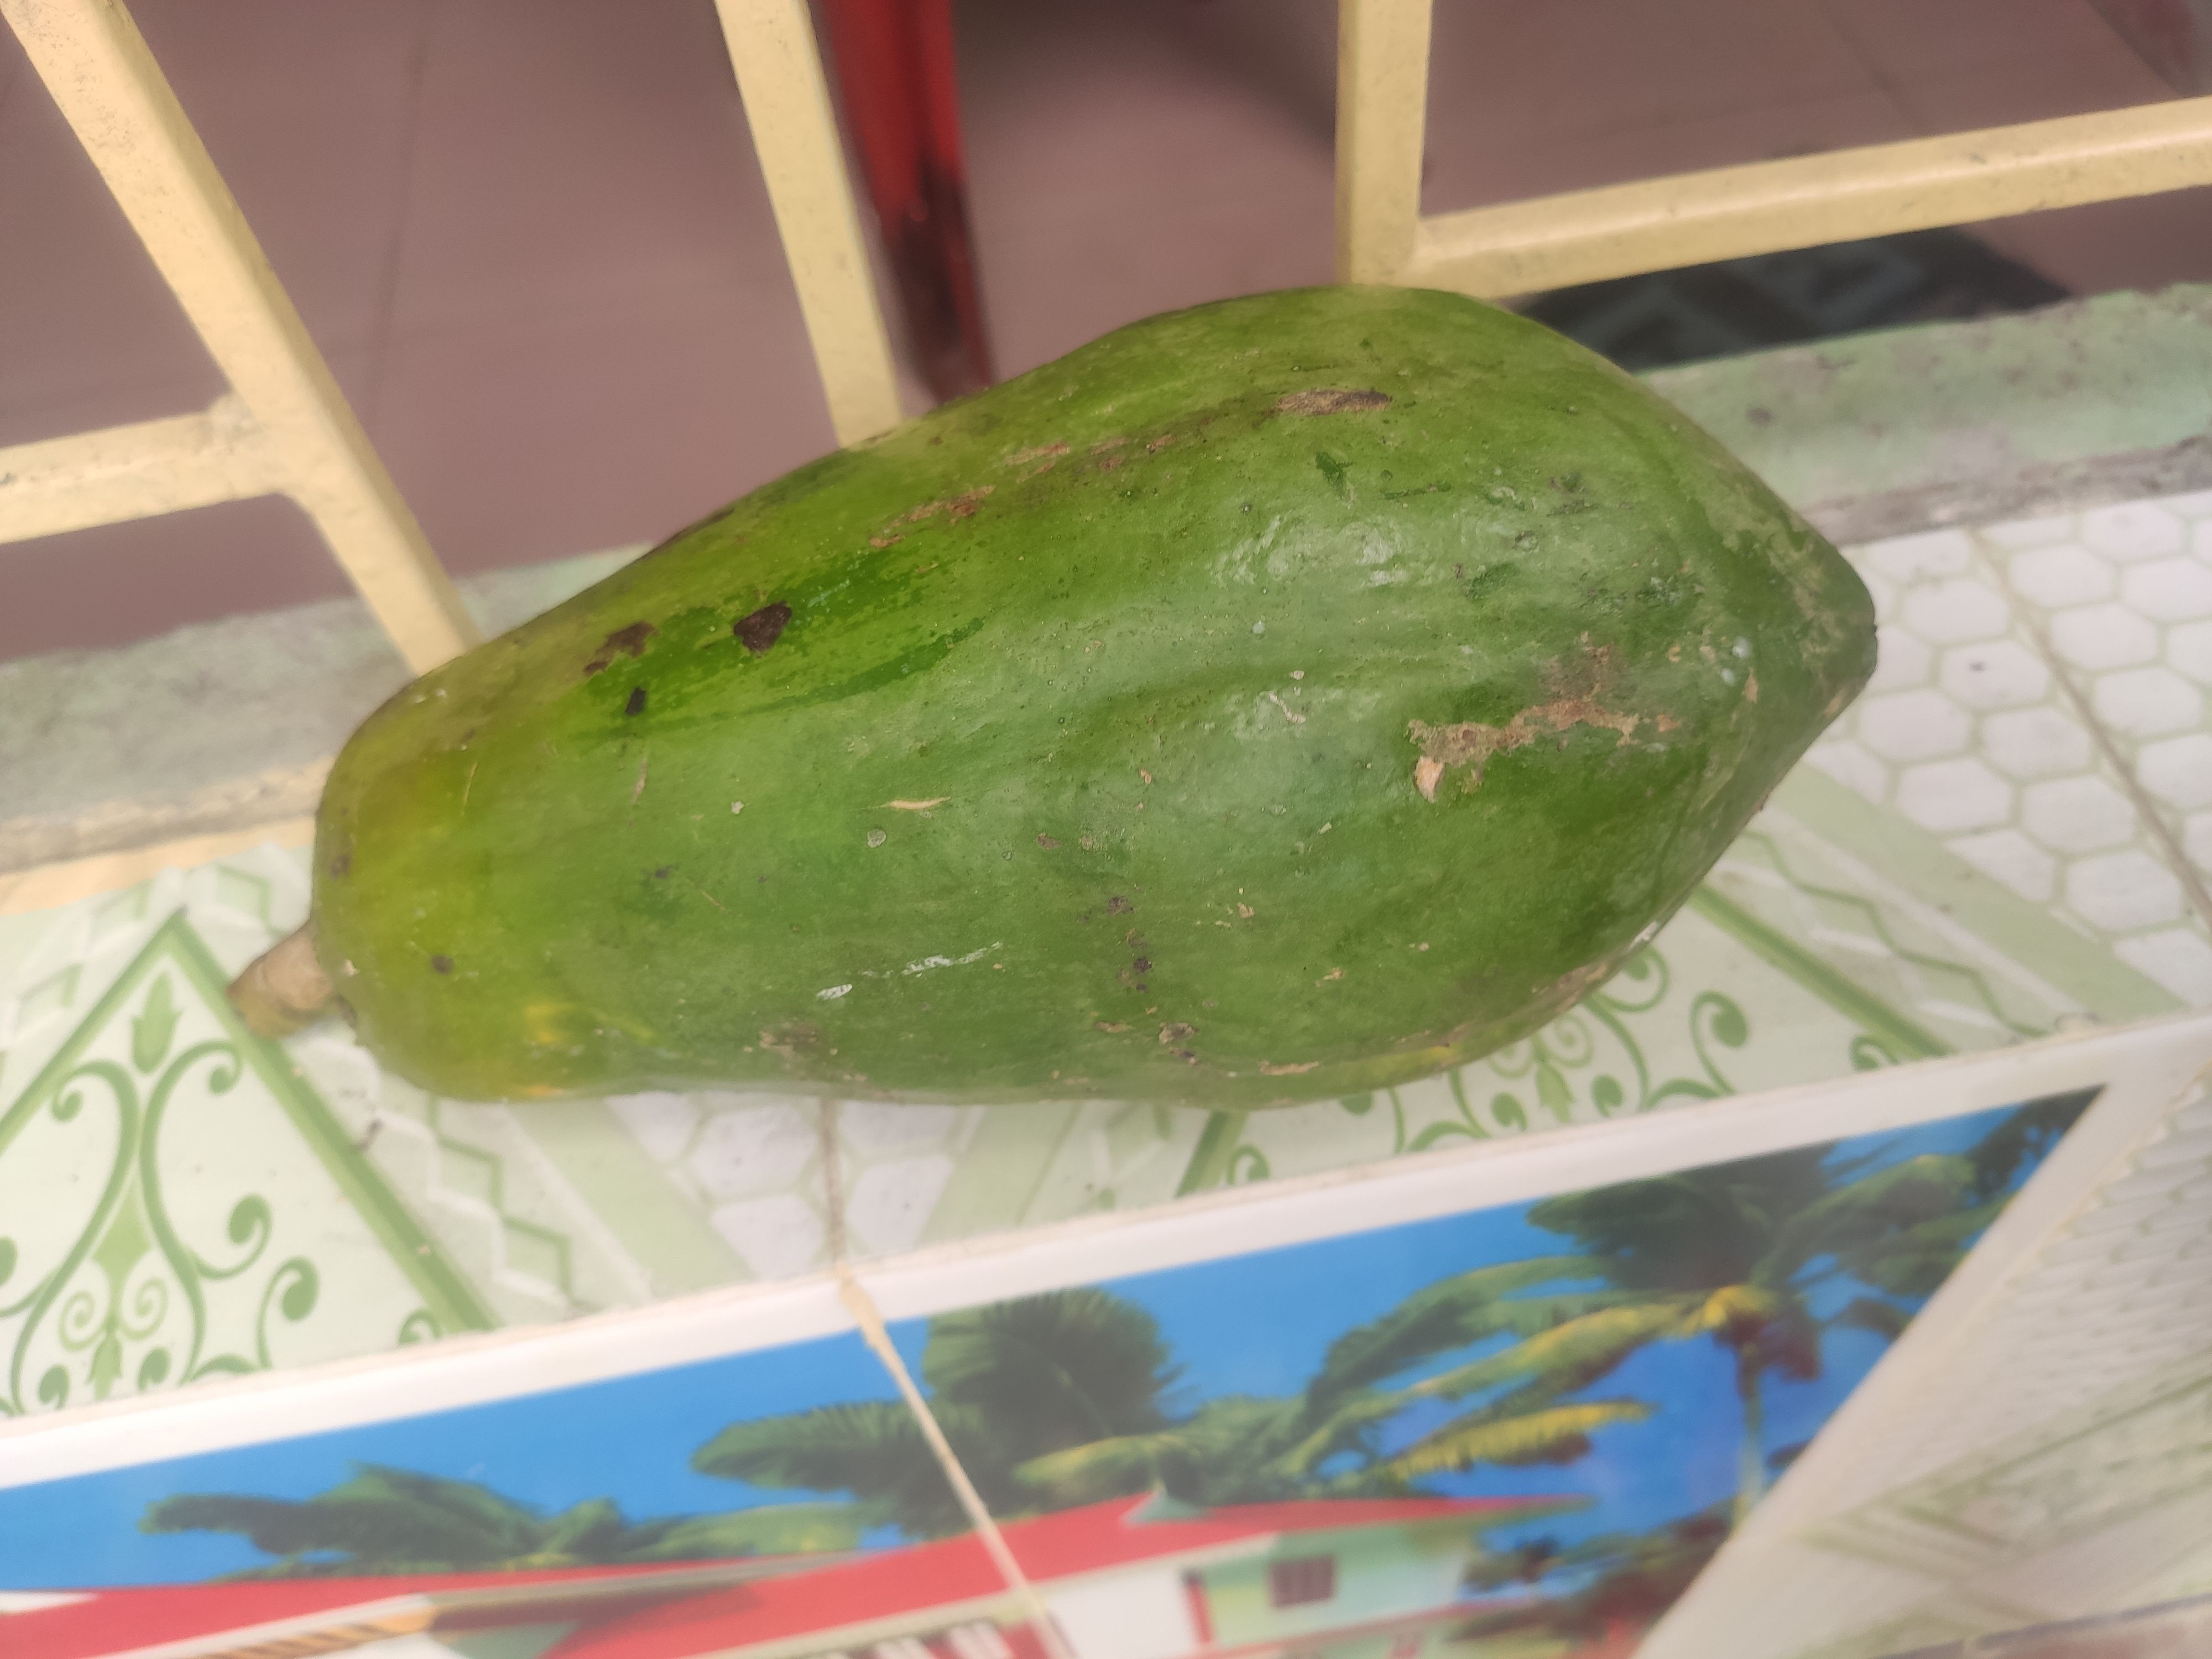
Fruit: papayas
Grade: 1st-grade